Hop Harrigan

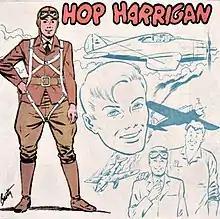
Hop Harrigan as depicted in "Who's Who: The Definitive Directory of the DC Universe" #10 (December 1985). Art by Terry Beatty.

Hop Harrigan (also known as The Guardian Angel and Black Lamp) is a fictional character published by All-American Publications. He appeared in American comic books, radio serials and film serials. He was created by Jon Blummer, and was a popular comic book character during World War II.